Sky position (RA, Dec in degrees): 207.138, 2.374
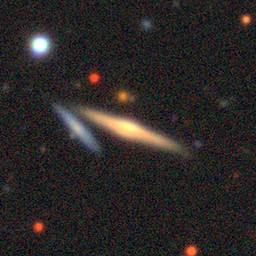
Galaxy morphology: Edge-on Galaxies with Bulge